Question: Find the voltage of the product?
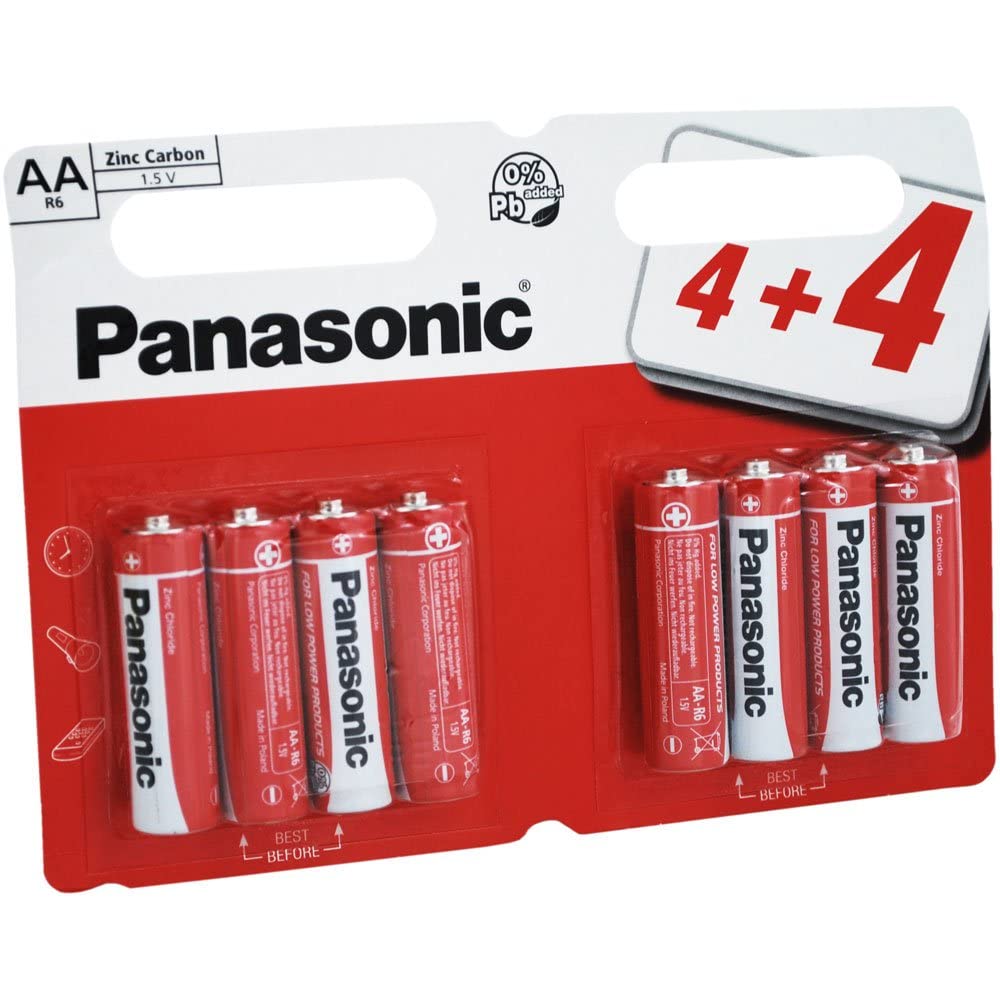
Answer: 1.5 volt